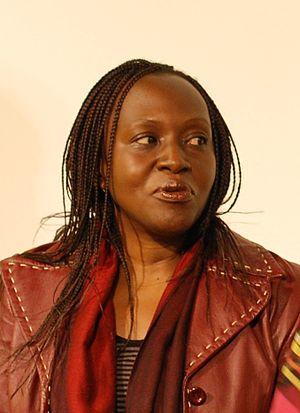
Cette liste recense les écrivains ougandais :
Doreen Baingana, née en 1966, est une femme de lettres ougandaise et éditrice, qui est revenue en Ouganda après avoir vécu et enseigné une dizaine d'années aux États-Unis. Son livre Tropical Fish a été déterminant dans sa notoriété. Elle participe à la direction de la maison d'édition Storymoja, et a fait partie du jury en 2013 pour le prix de la nouvelle du Commonwealth.